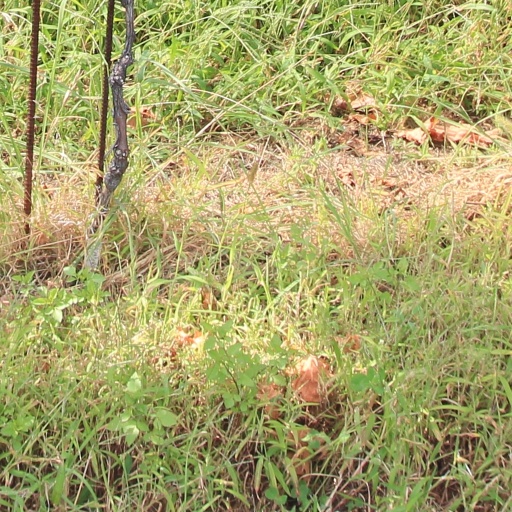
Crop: grape